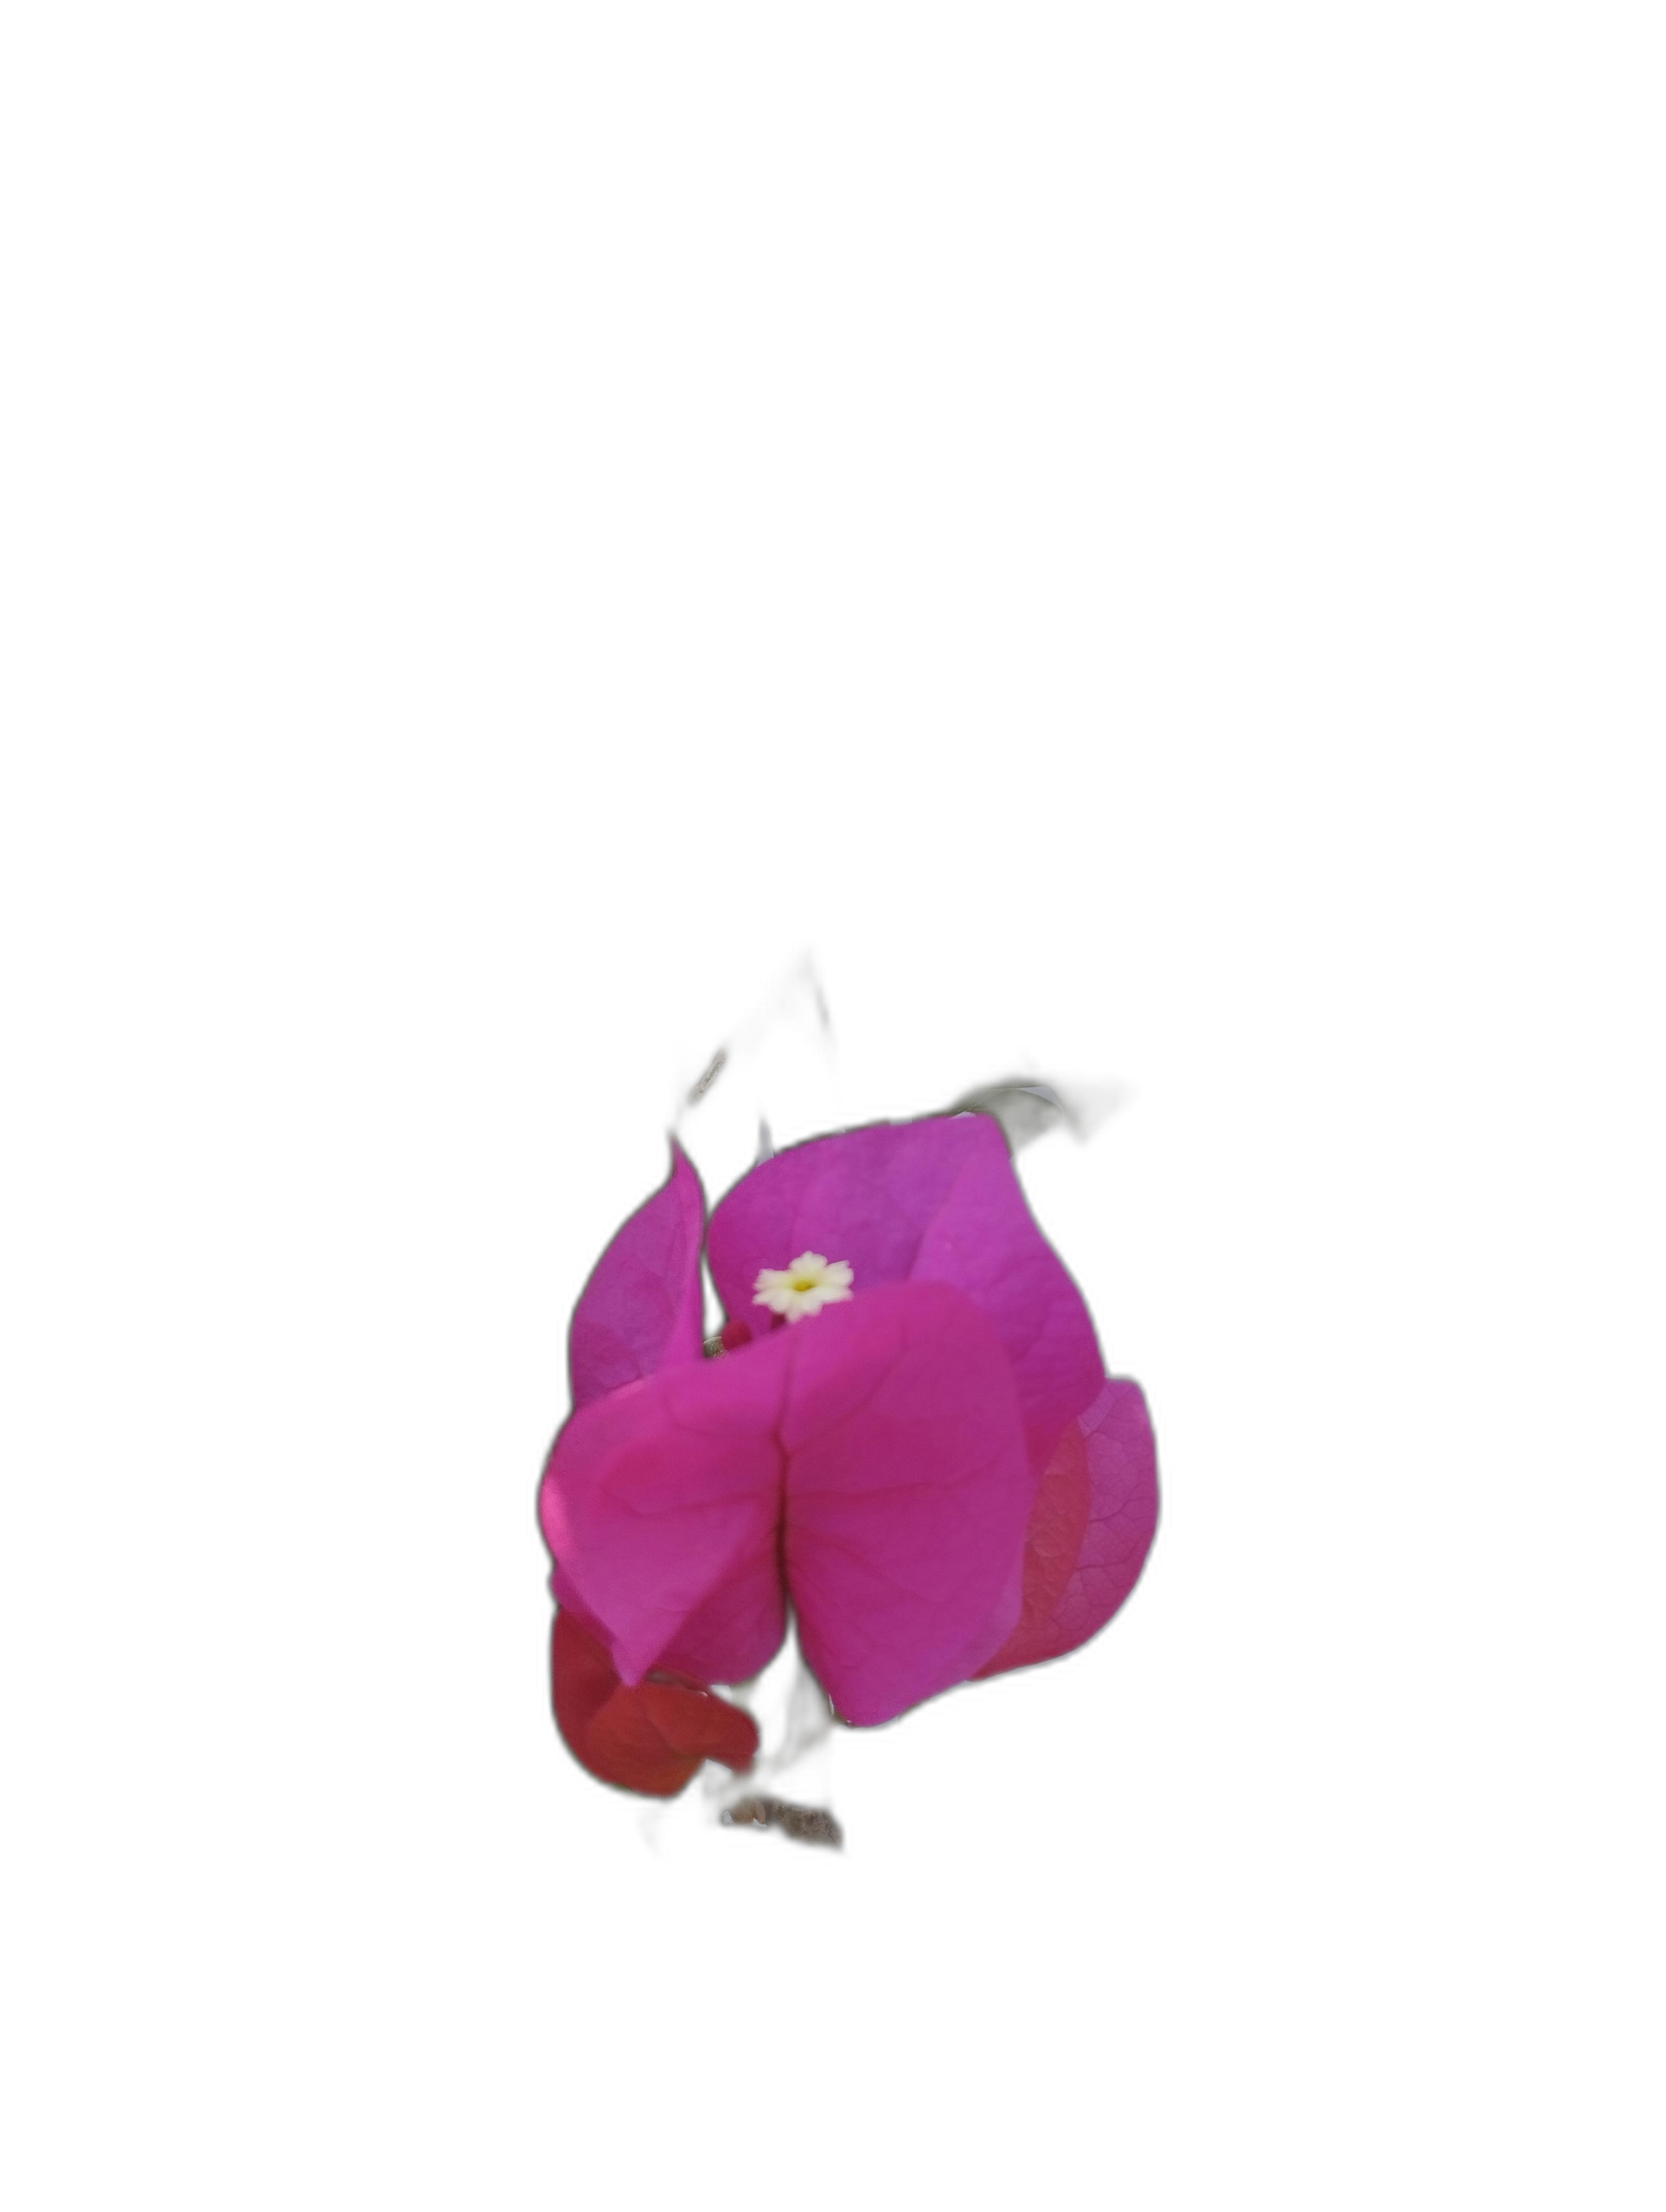
Label: Bougainvillea